Greg Gumbel

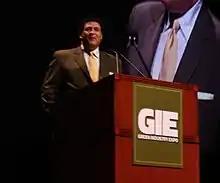
Gumbel in 2005

Gumbel moved to NBC in 1994 following CBS' losses of the NFL and Major League Baseball broadcasting contracts (Gumbel's last on-air assignment for CBS was providing play-by-play for the College World Series). While at NBC, Gumbel hosted NBC's coverage of the 1994 Major League Baseball All-Star Game. He also did play-by-play for the 1995 Major League Baseball National League Division Series and National League Championship Series (on both occasions, teaming with Joe Morgan), did play-by-play for "The NBA on NBC", hosted NBC's daytime coverage of the 1996 Summer Olympics from Atlanta, Georgia, hosted the 1995 World Championships of Figure Skating, and served as the studio host for "The NFL on NBC".